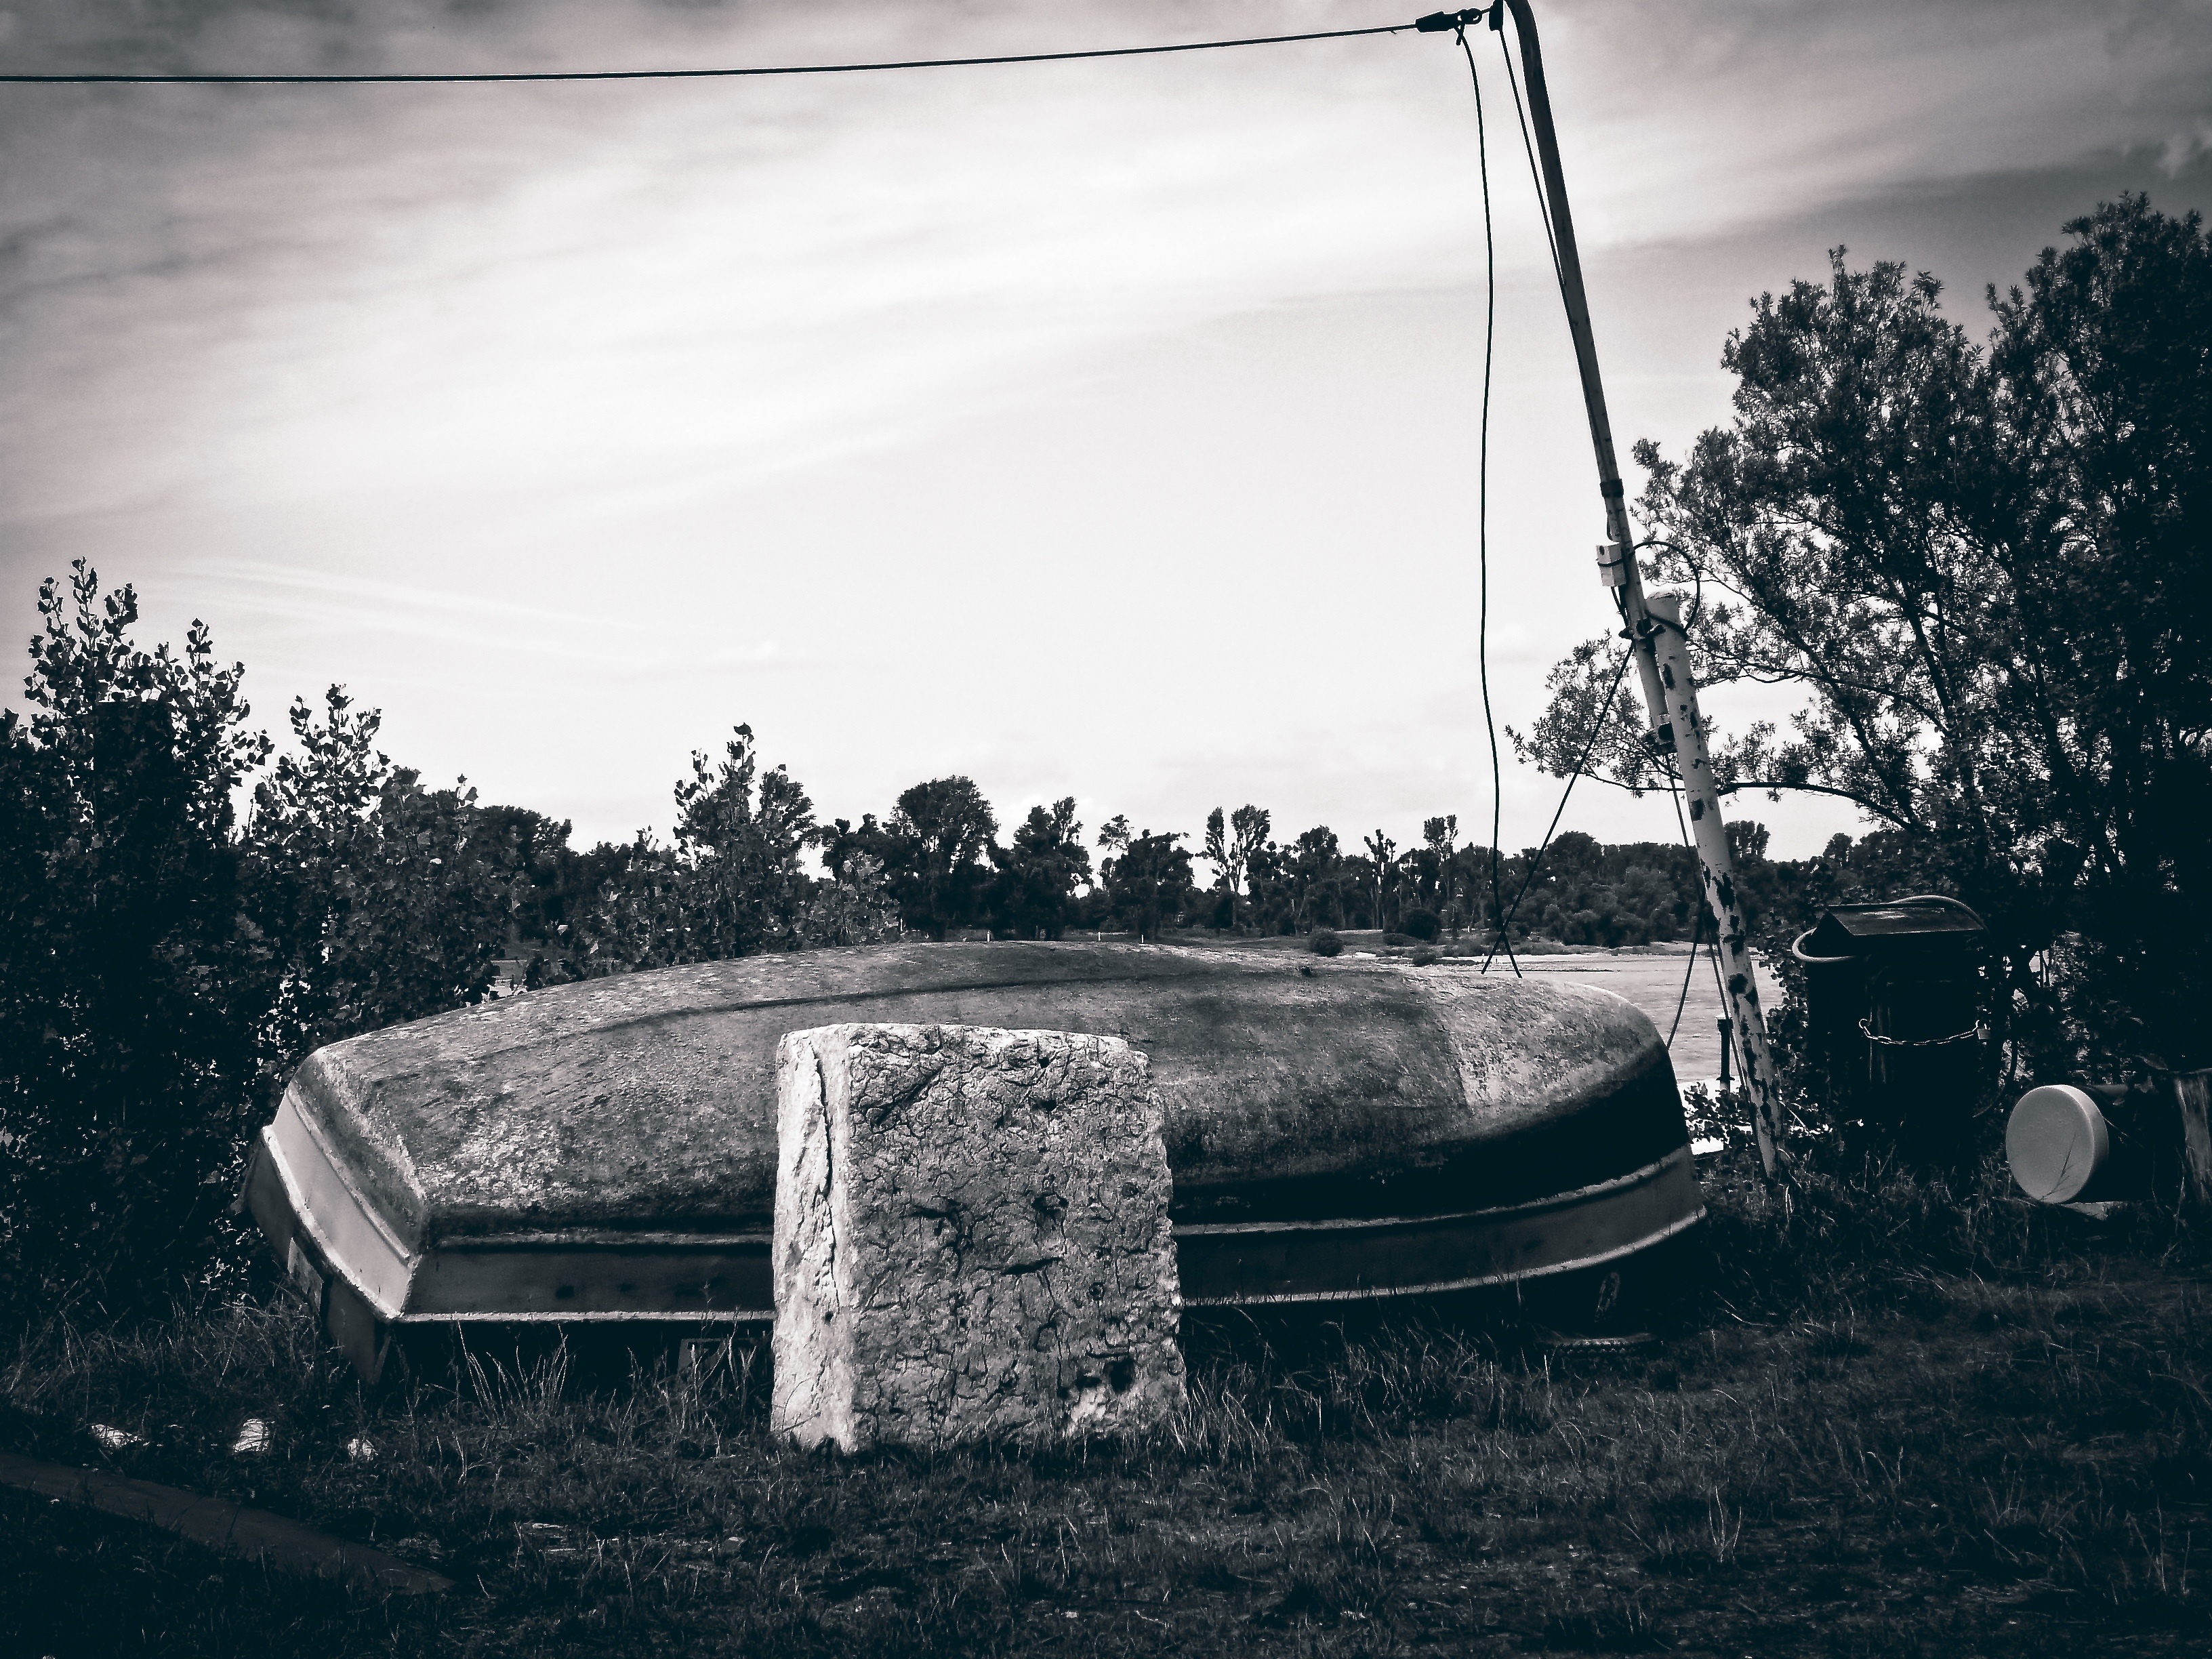
landscape, nature, black and white, white, photography, old, boot, reflection, vehicle, decay, black, monochrome, black white, rowing boat, bank, mood, shape, rhine, monochrome photography